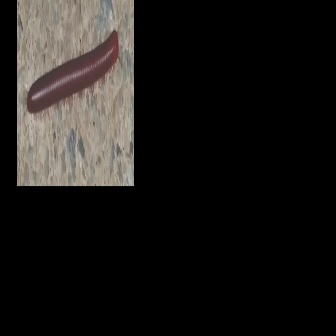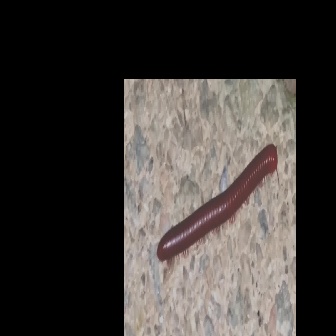
  Please identify the target specified by the bounding box [26,24,122,119] in the first image and locate it in the second image. Return the coordinates in [x_min,y_min,x_max,y_max] format.
Answer: [156,143,279,266]